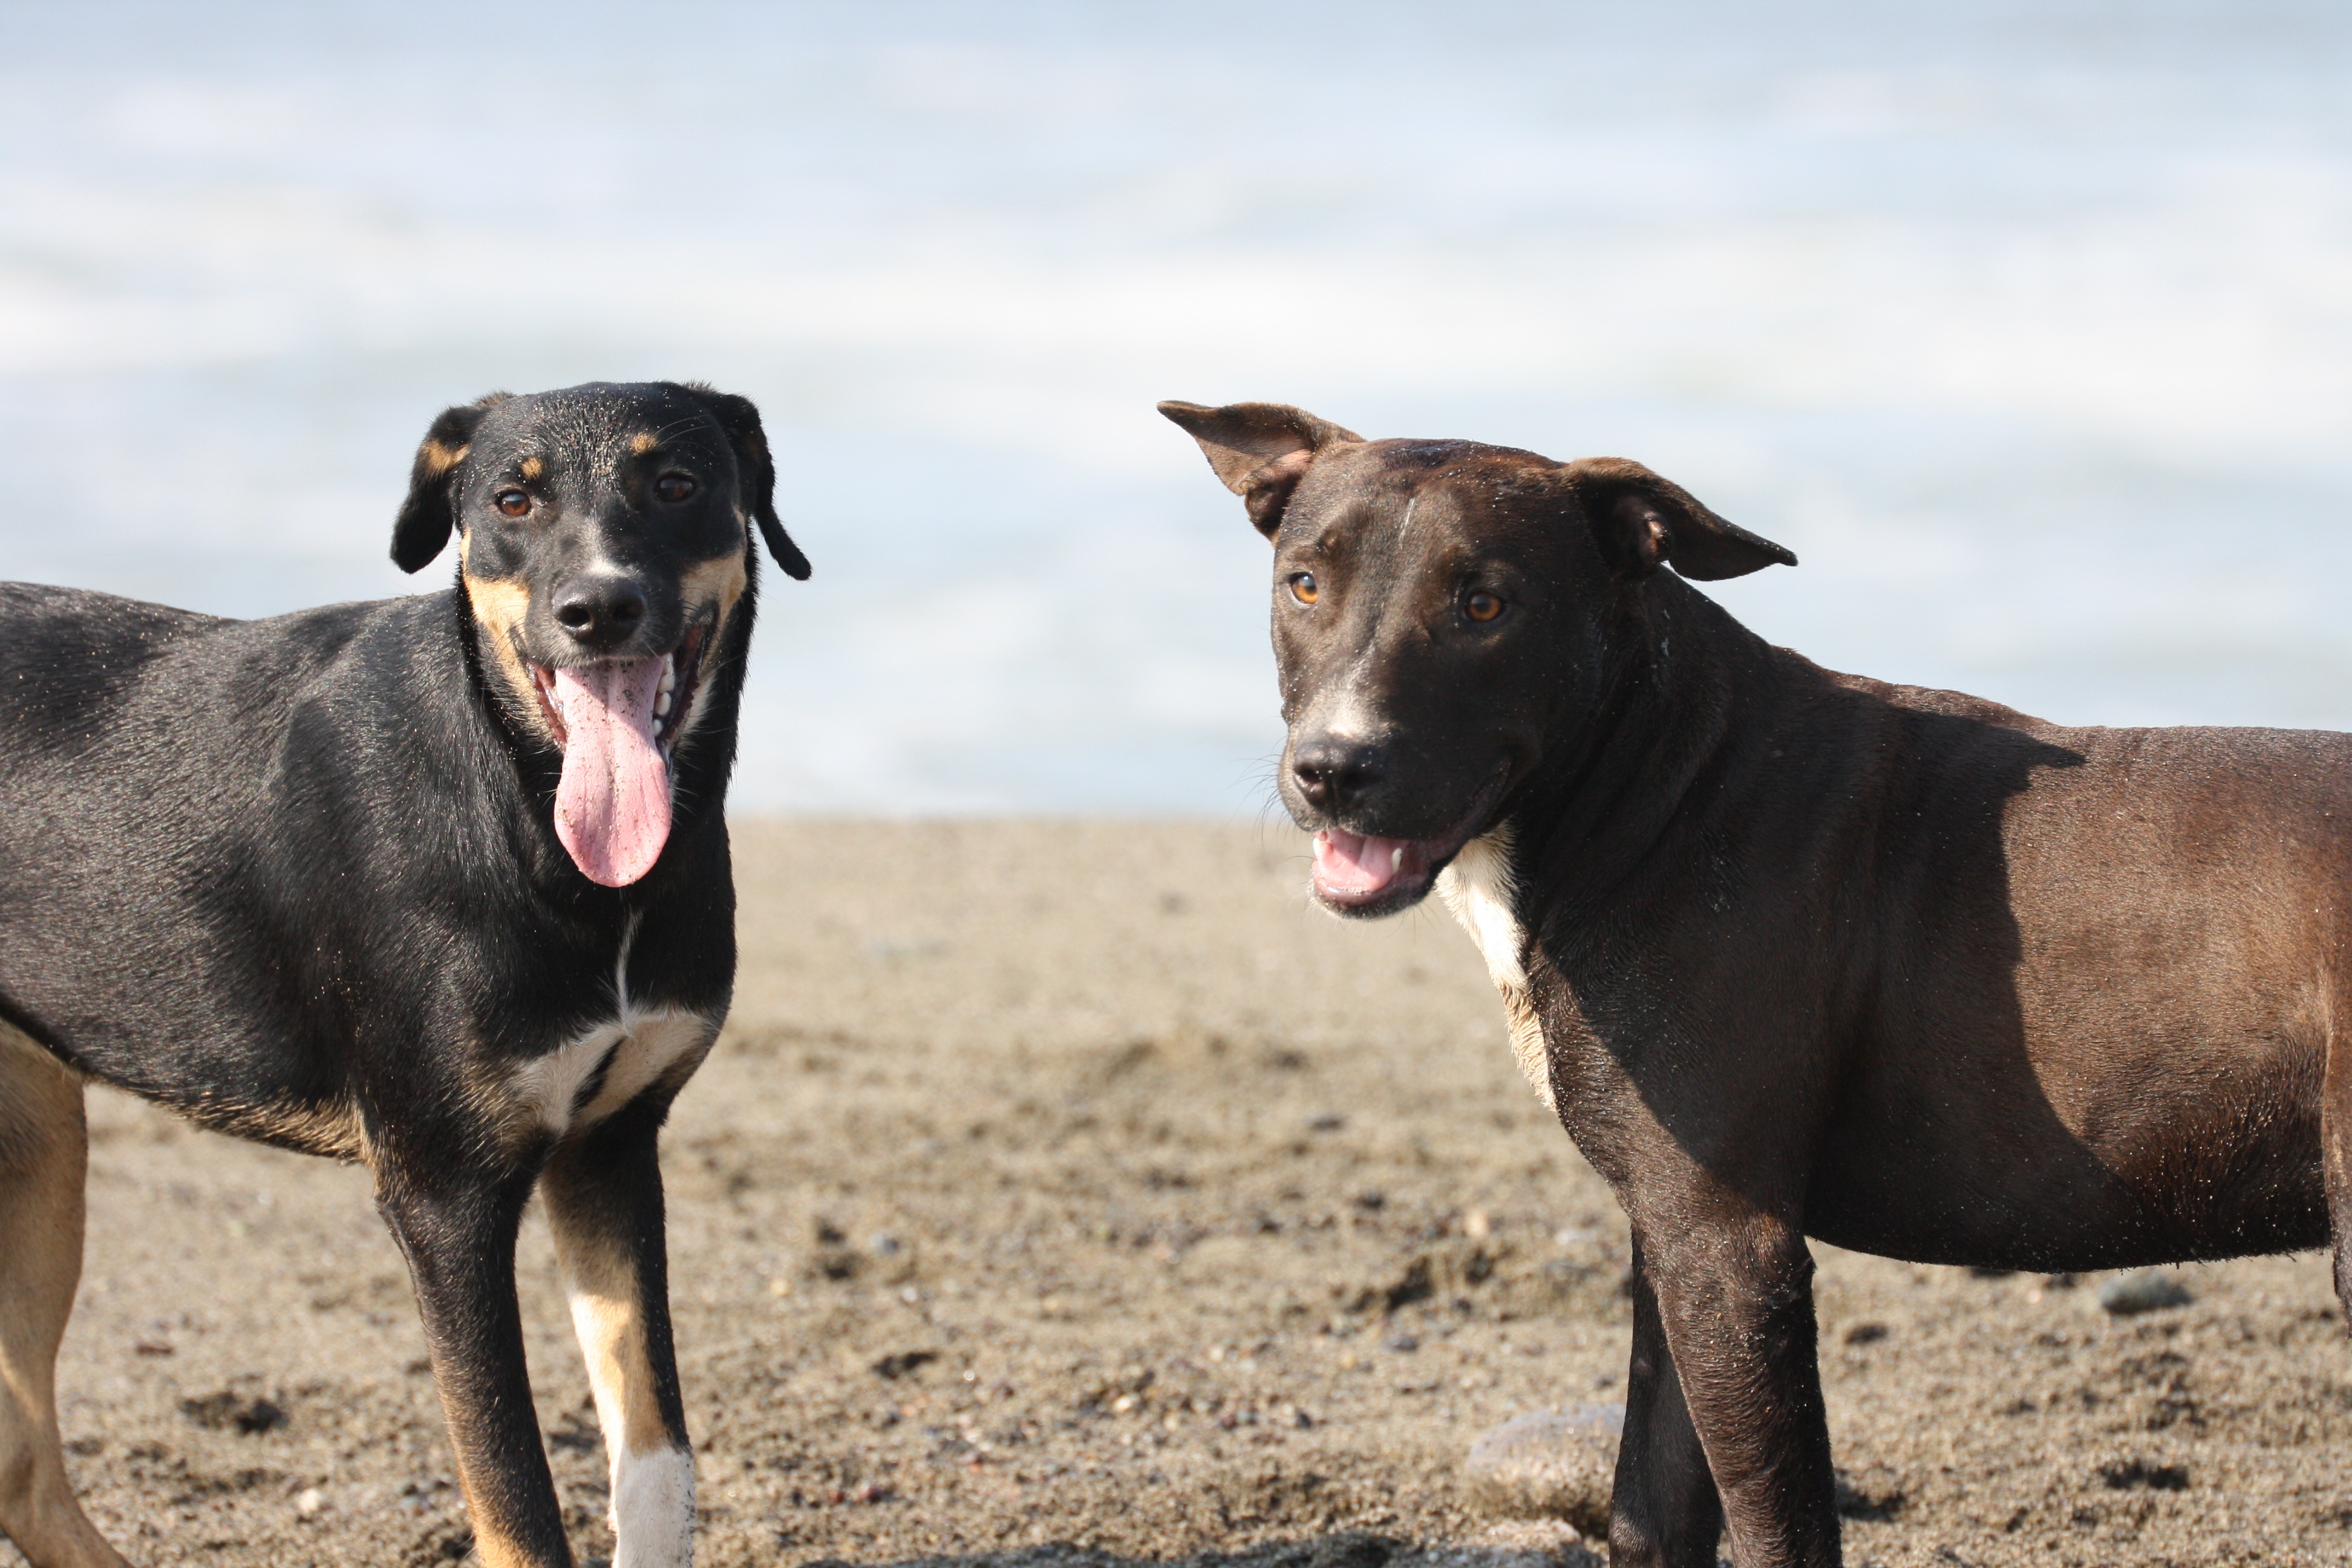
beach, dog, mammal, dogs, animals, vertebrate, dog like mammal